Nagarjunakonda

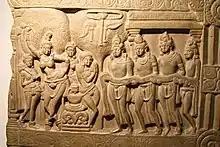
Relief with the "Birth of Buddha", 3rd-century.

The site rose to prominence after the decline of the Satavahanas, in the first quarter of the 3rd century, when the Ikshvaku king Vashishthiputra Chamamula established his capital Vijayapuri here. The coins and inscriptions discovered at Nagarjunakonda name four kings of the Ikshavaku dynasty: Vashishthi-putra Chamtamula, Mathari-putra Vira-purusha-datta, Vashishthi-putra Ehuvala Chamtamula, and Vashishthi-putra Rudra-purusha-datta. An inscription dated to the 30th regnal year of the Abhira king Vashishthi-putra Vasusena has also been discovered at the ruined Ashtab-huja-svamin temple. This has led to speculation that the Abhiras, who ruled the region around Nashik, invaded and occupied the Ikshavaku kingdom. However, this cannot be said with certainty.